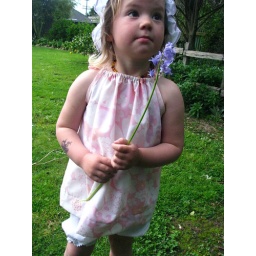
Pillow slip dress in pink